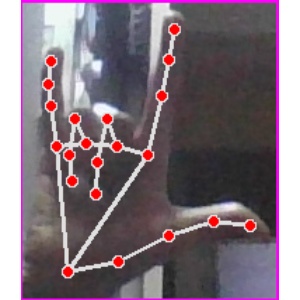
अक्षर: व